Generation of '80

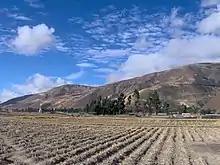
Field in the Pampas region, which produced a vast quantity of Argentine exports under the policies of the Generation of '80

The Generation of '80 created an age of economic expansion in Argentina. They put forth a liberal economic policy of agricultural exportation, which was compatible with the new international division of labor introduced by British merchants, The country concentrated its economic activity in the region of the Pampas with its center in the port city of Buenos Aires, with the goal of producing meat (from sheep and cattle), leather, wool, and grains (wheat, corn, and flax), primarily to the British market, in exchange for importing industrial goods. While 95% of its exports were agricultural products, Argentina imported 77% of its textile consumption and 67% of its metallurgic consumption. At the same time, English capital provided the funding for the majority of Argentina's logistical activities, such as banks, railways, refrigeration, etc.